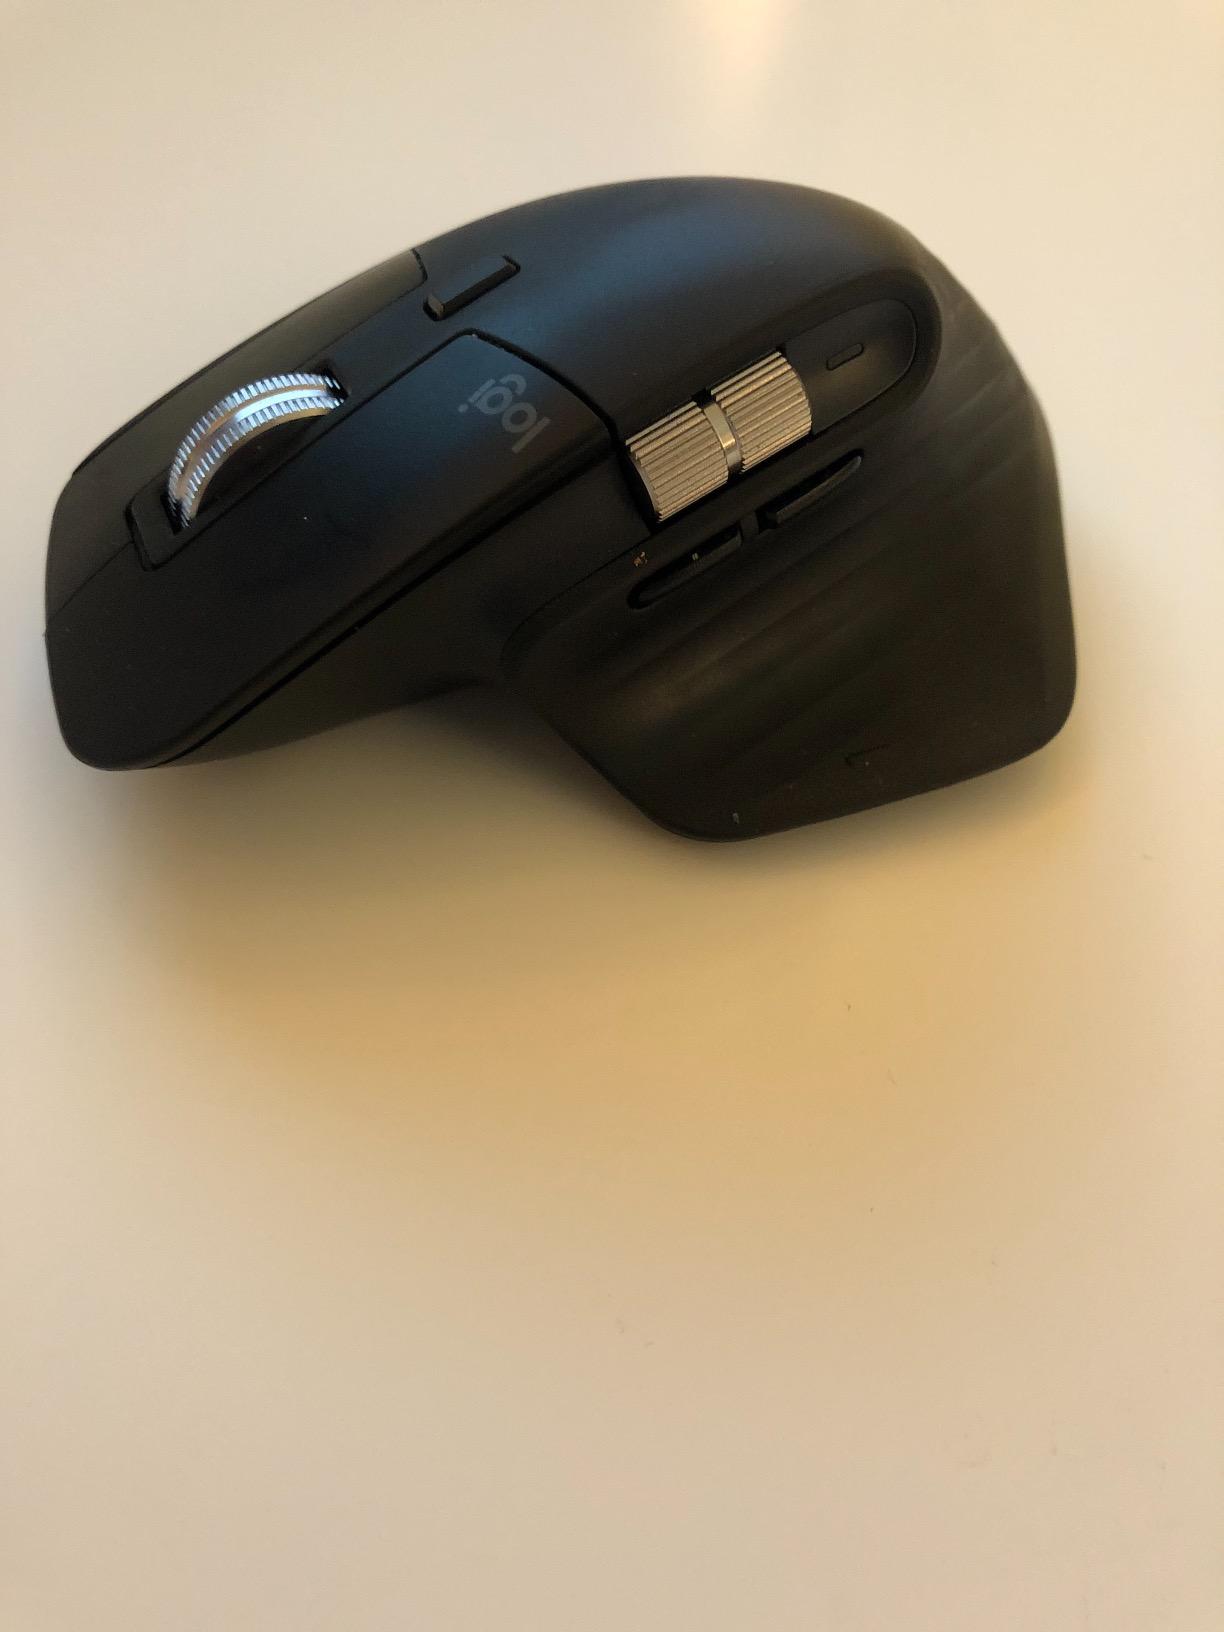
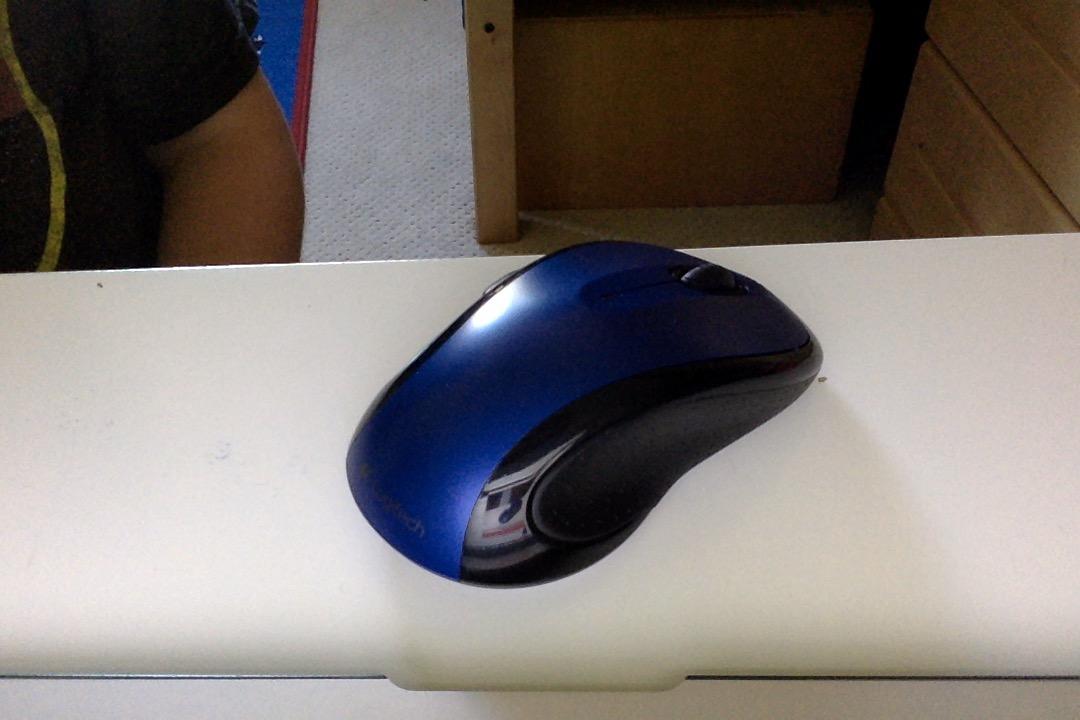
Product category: mouse
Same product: no